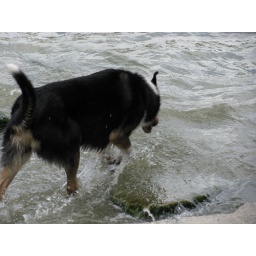
Malcolm in the water at the dog park at White Rock Lake, 6/09/08